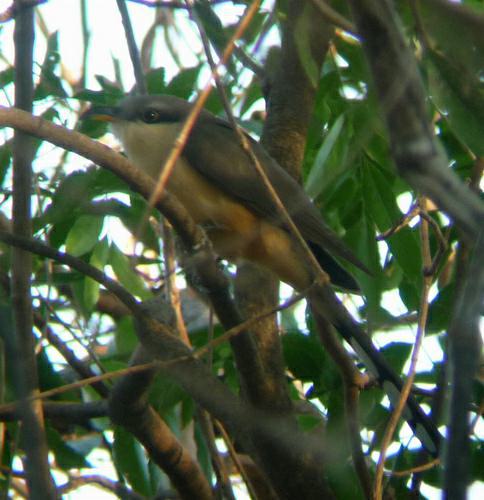
A photo of a mangrove cuckoo